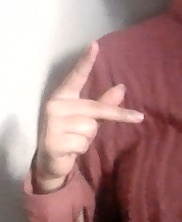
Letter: dha